Henry (bishop of Finland)

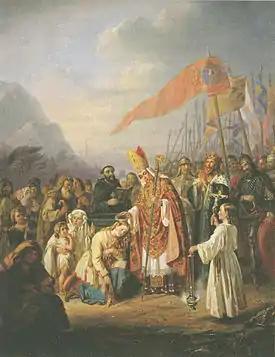
"Bishop Henry baptizes the Finns at the spring of Kuppis", a pseudohistorical painting by R. W. Ekman from the 1850s in Turku cathedral

In the Bishopric of Turku, the annual feast day of Henry was 20 January ("talviheikki", "Winter Henry"), according to traditions the day of his death. Elsewhere his memorial was held already on 19 January, since more prominent saints were already commemorated on 20 January. After the Reformation, Henry's day was moved to the 19th in Finland as well. The existence of the feast day is first mentioned in 1335, and is known to have been marked in the liturgical calendar from the early 15th century onwards. Another memorial was held on 18 June ("kesäheikki", "Summer Henry") which was the day of the translation of his relics to the Cathedral of Turku.